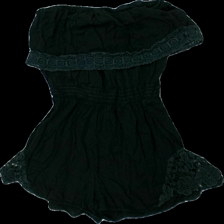
View: front
Type: Top
Category: Ladies
Brand: Not in the list
Colors: Black, Green
Material: 100% viskos
Pattern: Embroidered
Cut: None
Season: All
Damage: broderi urtvättat
Damage location: top center
Damage 2: broderi urtvättat
Damage 2 location: bottom center
Price range: <50
Recommended usage: Reuse
Description: body med broderi
Comment: lite urtvättad